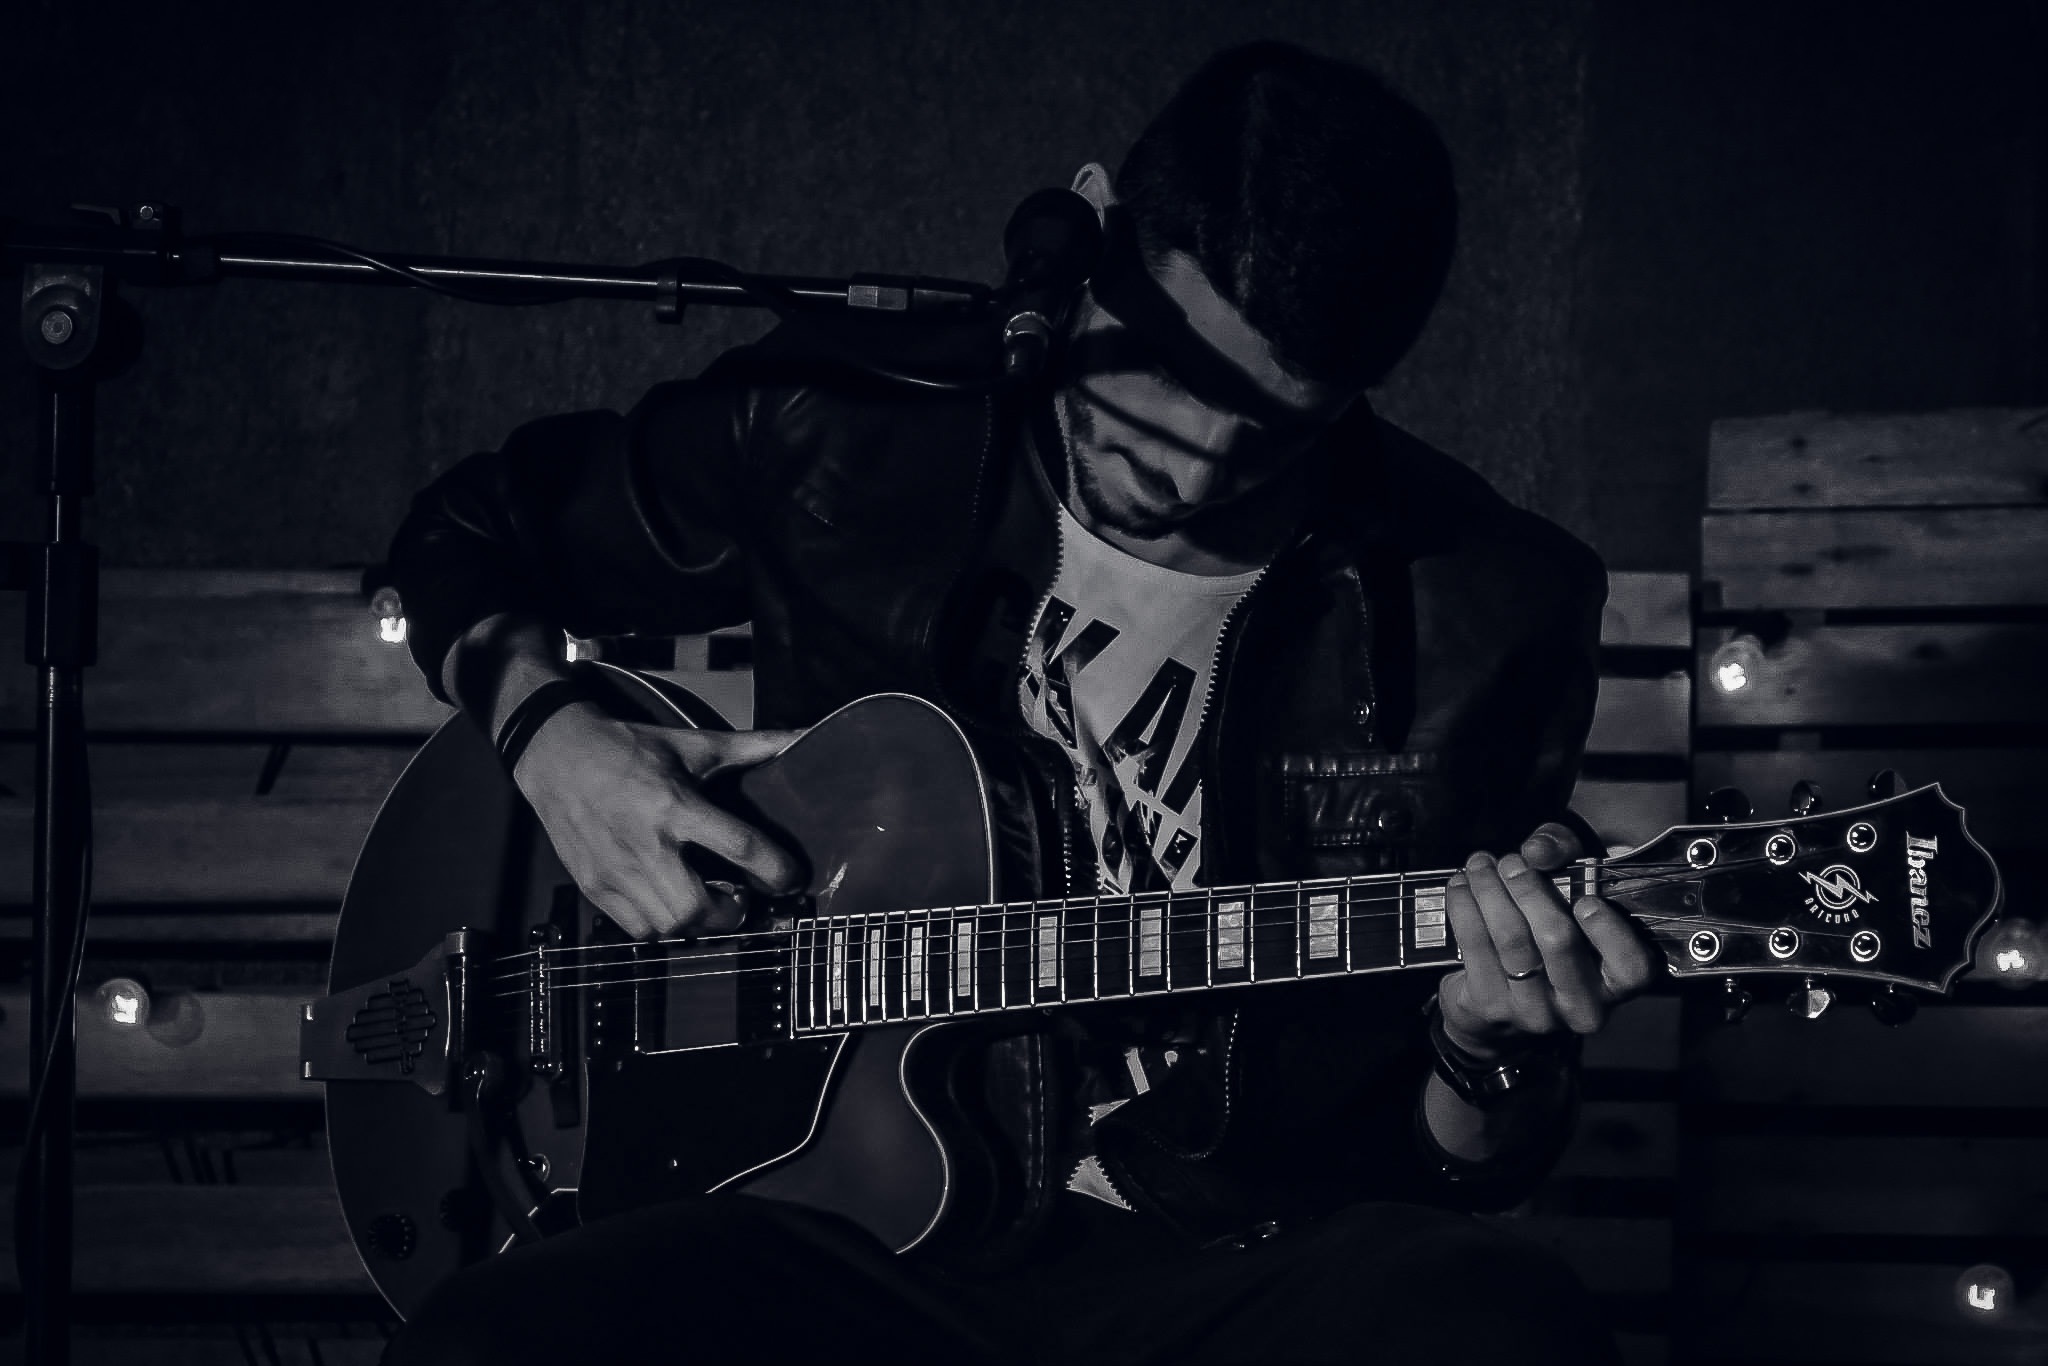
music, black and white, guitar, concert, instrument, darkness, musician, black, monochrome, musical instrument, stage, performance, bassist, sound, guitarist, drums, drummer, bass guitar, entertainment, performing arts, monochrome photography